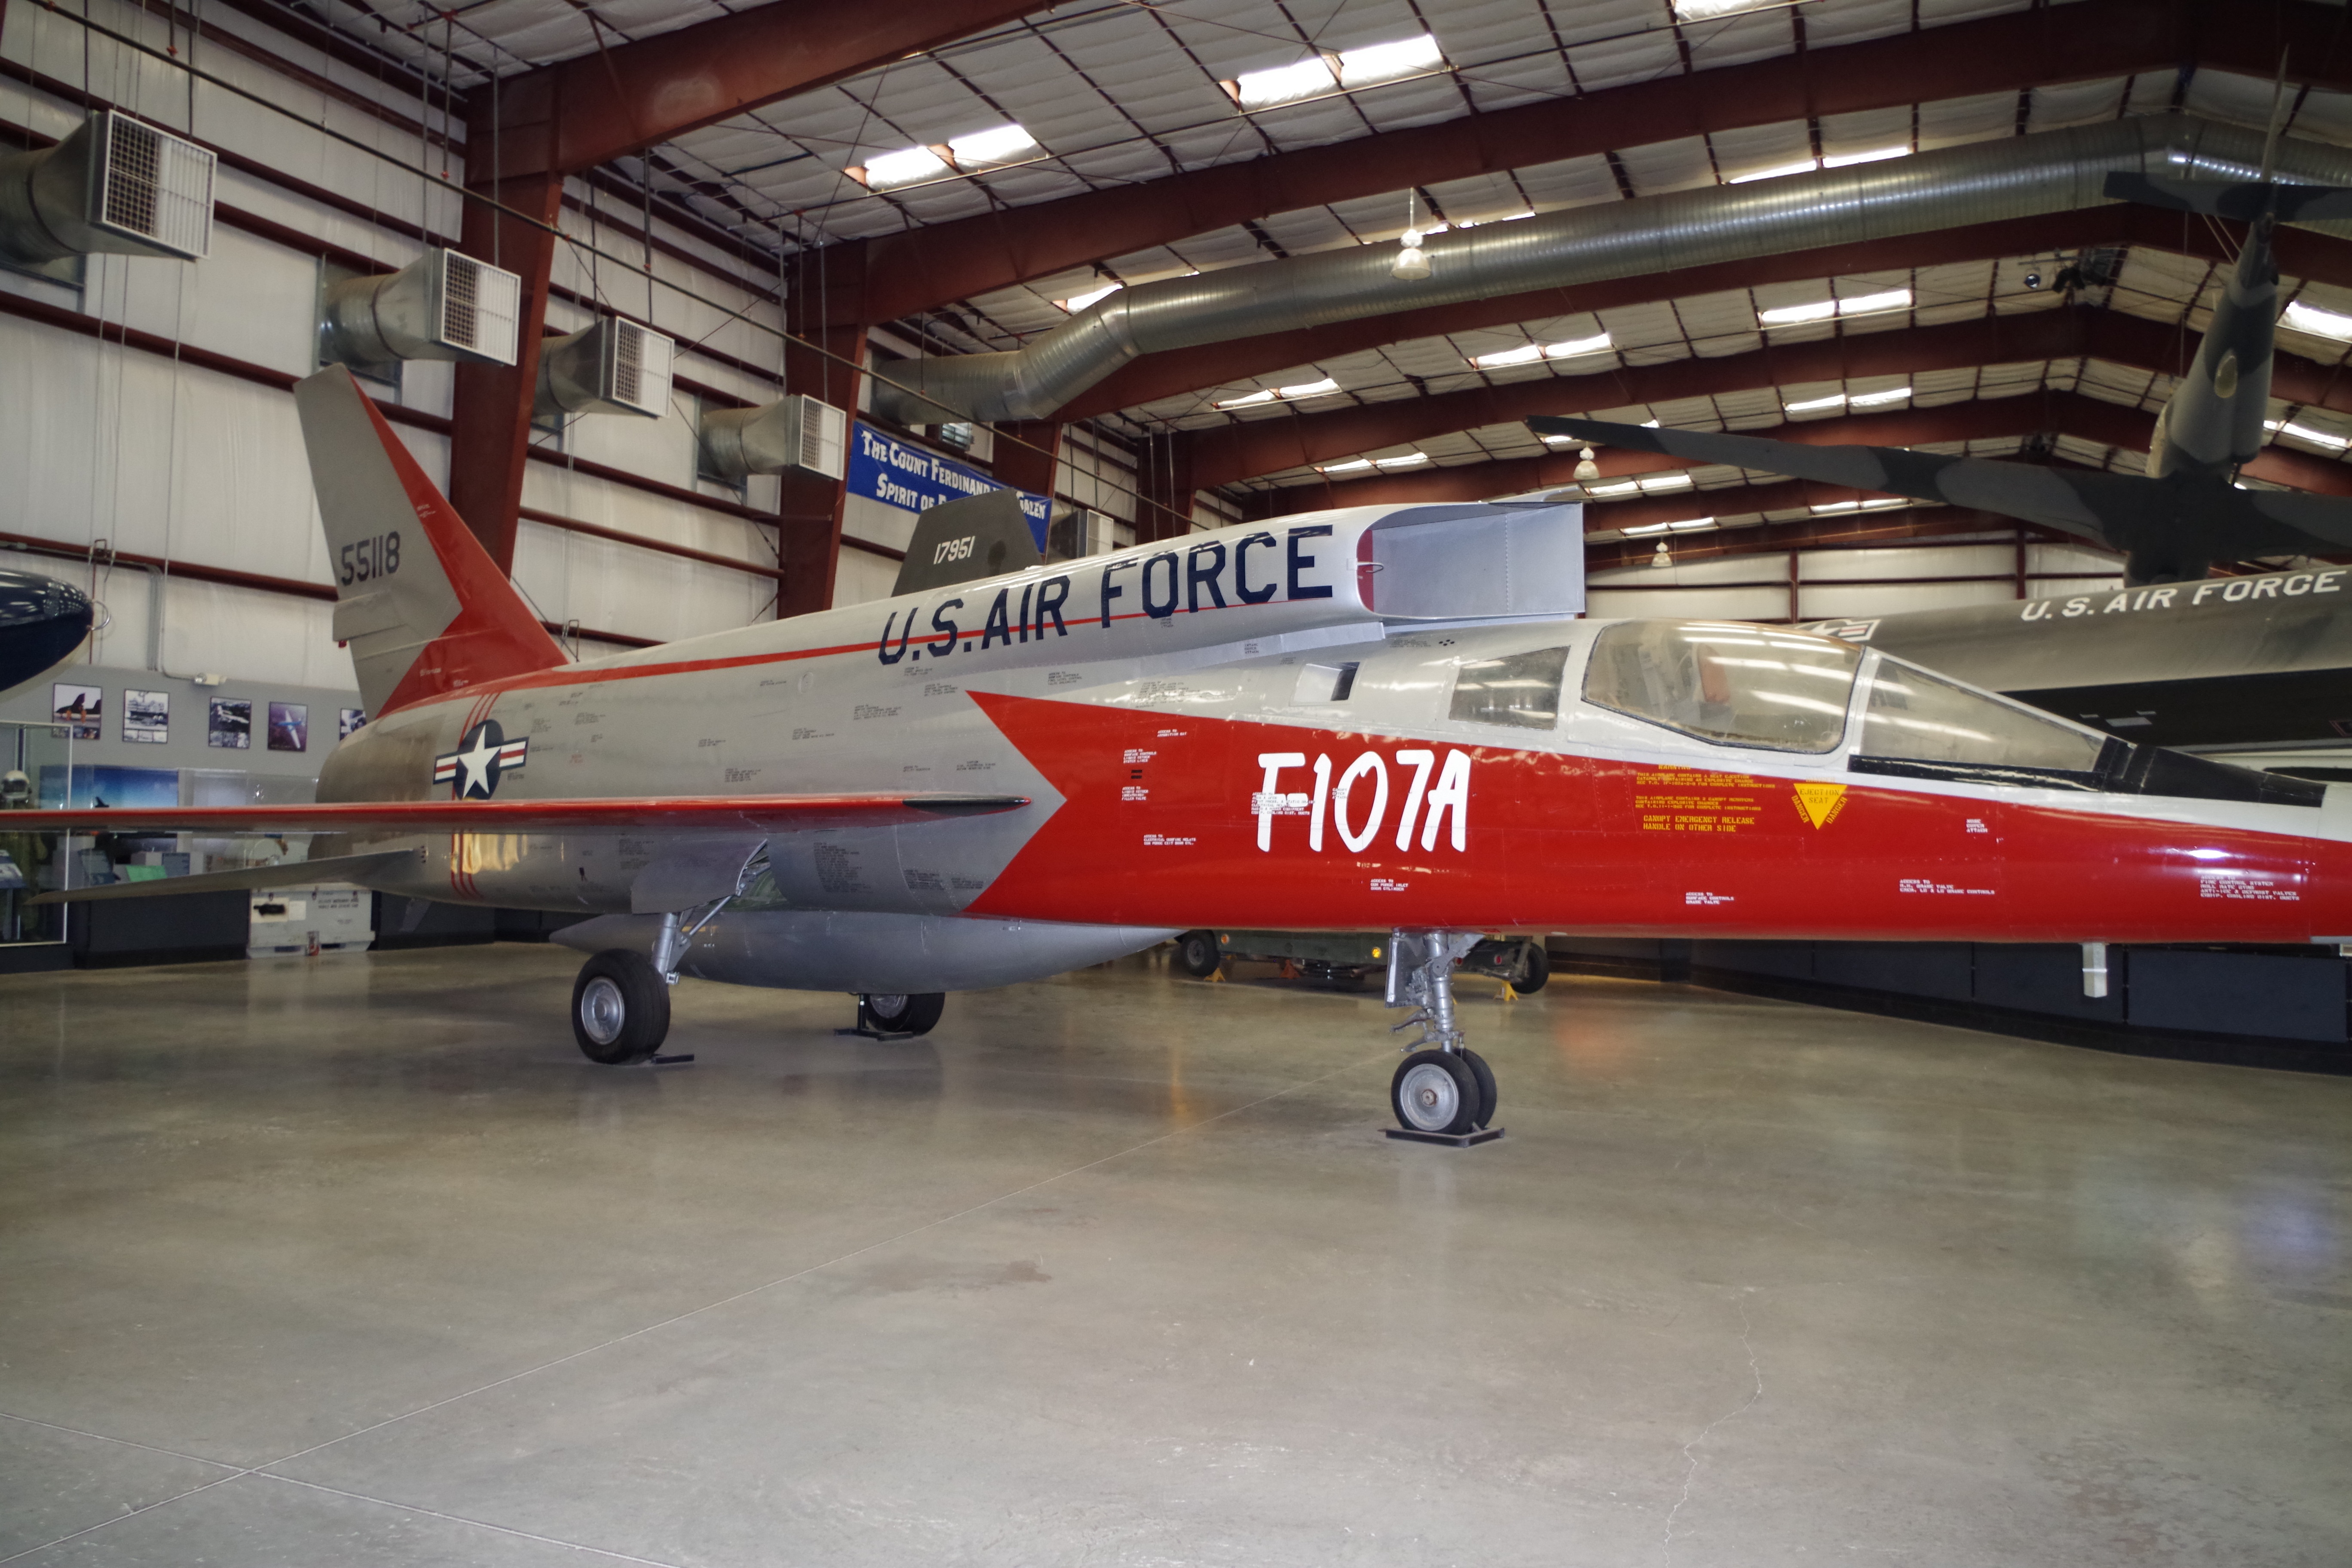
wing, airplane, plane, aircraft, military, jet, vehicle, airline, aviation, flight, us, light aircraft, air force, jet aircraft, fighter aircraft, monoplane, atmosphere of earth, aerospace engineering, aircraft engine, f107a